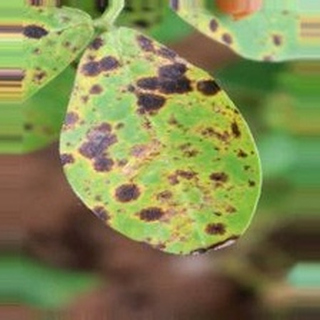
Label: groundnut_late_leaf_spot